Cheltenham Township, Pennsylvania

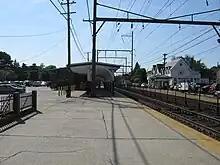
Glenside Station

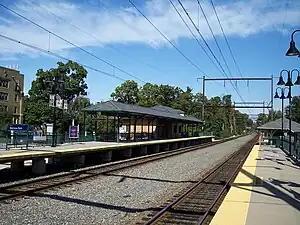
Melrose Park Station

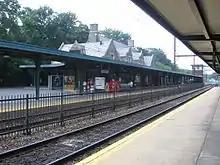
Jenkintown-Wyncote Station

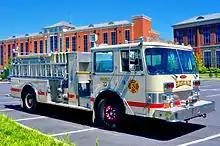
Elkins Park Fire Company Engine 3 in 1997

Cheltenham is a major thoroughfare for SEPTA Regional Rail. All trains going north of Center City (with the exception of the Trenton Line) pass through Cheltenham. This includes the Airport Line, Lansdale/Doylestown Line, West Trenton Line, Warminster Line and the Fox Chase Line. Following Cheltenham, many of the lines split to their respective destinations, which makes Cheltenham stations some of the busiest in Montgomery County. The stations carry the names of the neighborhoods in which they are located: Elkins Park, Glenside, and Melrose Park. Jenkintown-Wyncote and Cheltenham straddle the township's border.